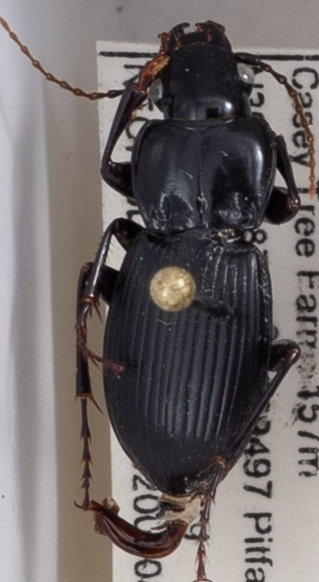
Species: Cyclotrachelus sigillatus
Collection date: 2020-09-08
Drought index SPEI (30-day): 0.786
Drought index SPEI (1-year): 0.23
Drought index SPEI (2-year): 1.594